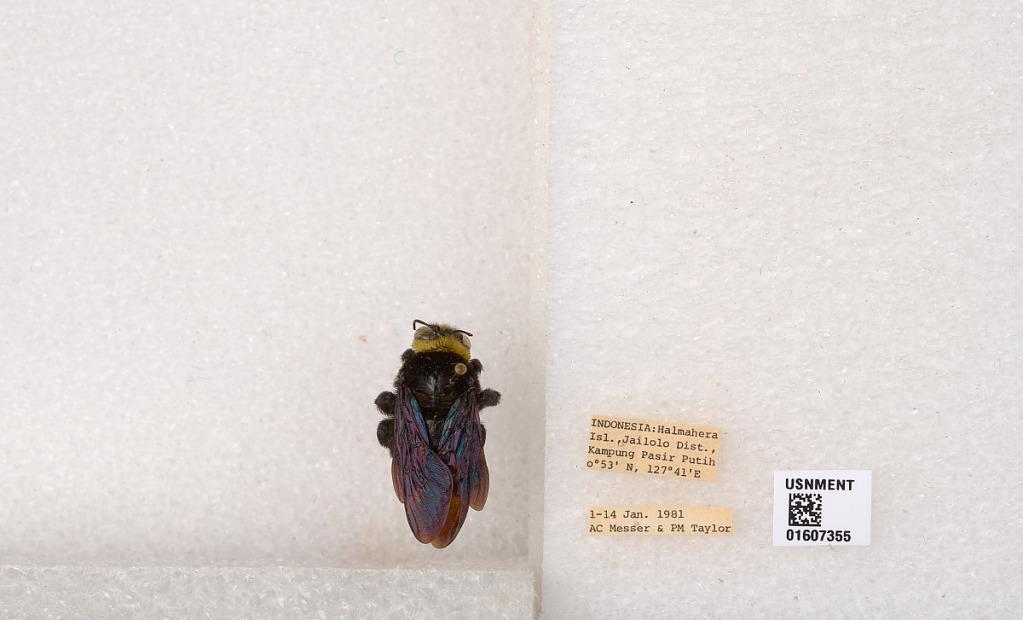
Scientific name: Xylocopa (Koptortosoma) coronata Smith
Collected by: A. Messer & P. Taylor
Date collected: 1981-1-1
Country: Indonesia
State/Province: North Maluku
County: Jailolo
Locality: Halmahera Isl., Kampung Pasir Putih
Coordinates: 0.878136, 127.679